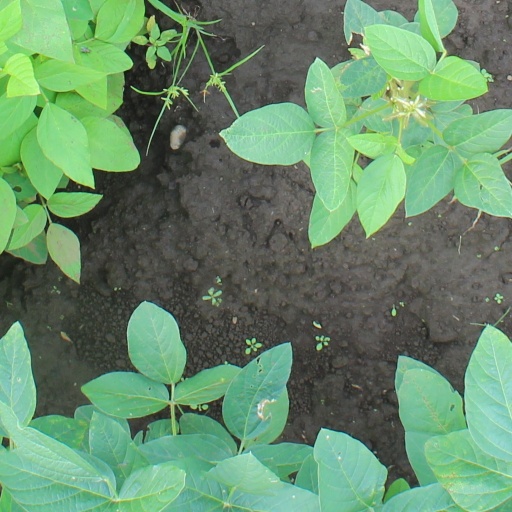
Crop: soybean